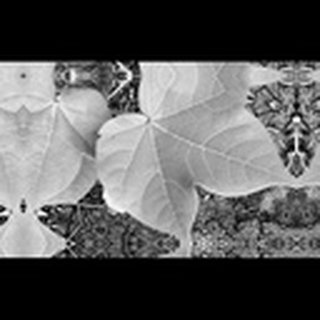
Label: healthy_cotton